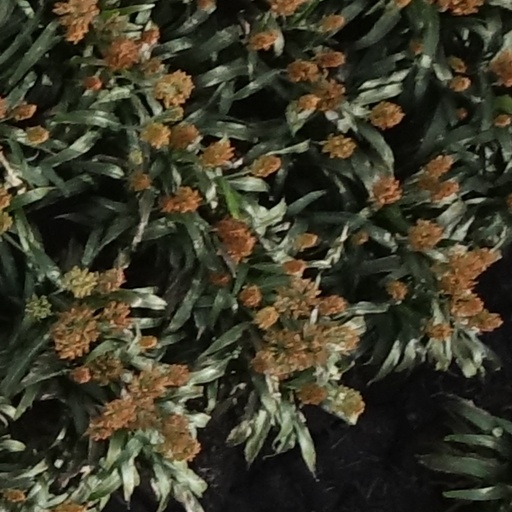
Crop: sorghum